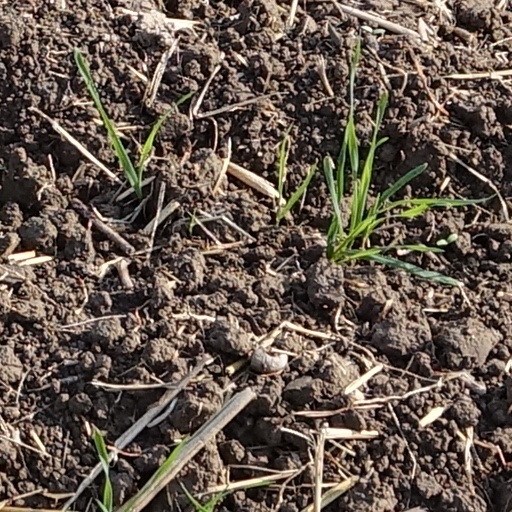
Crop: wheat